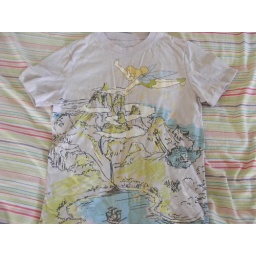
shirt with tinkerbell flying over neverland